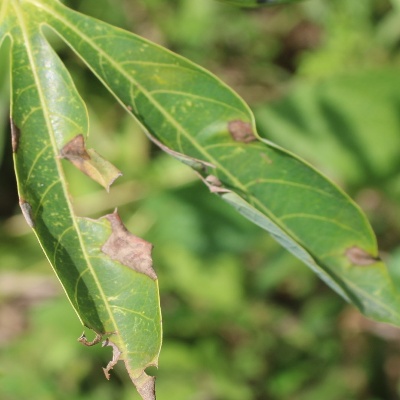
Crop: Cassava
Condition: bacterial blight